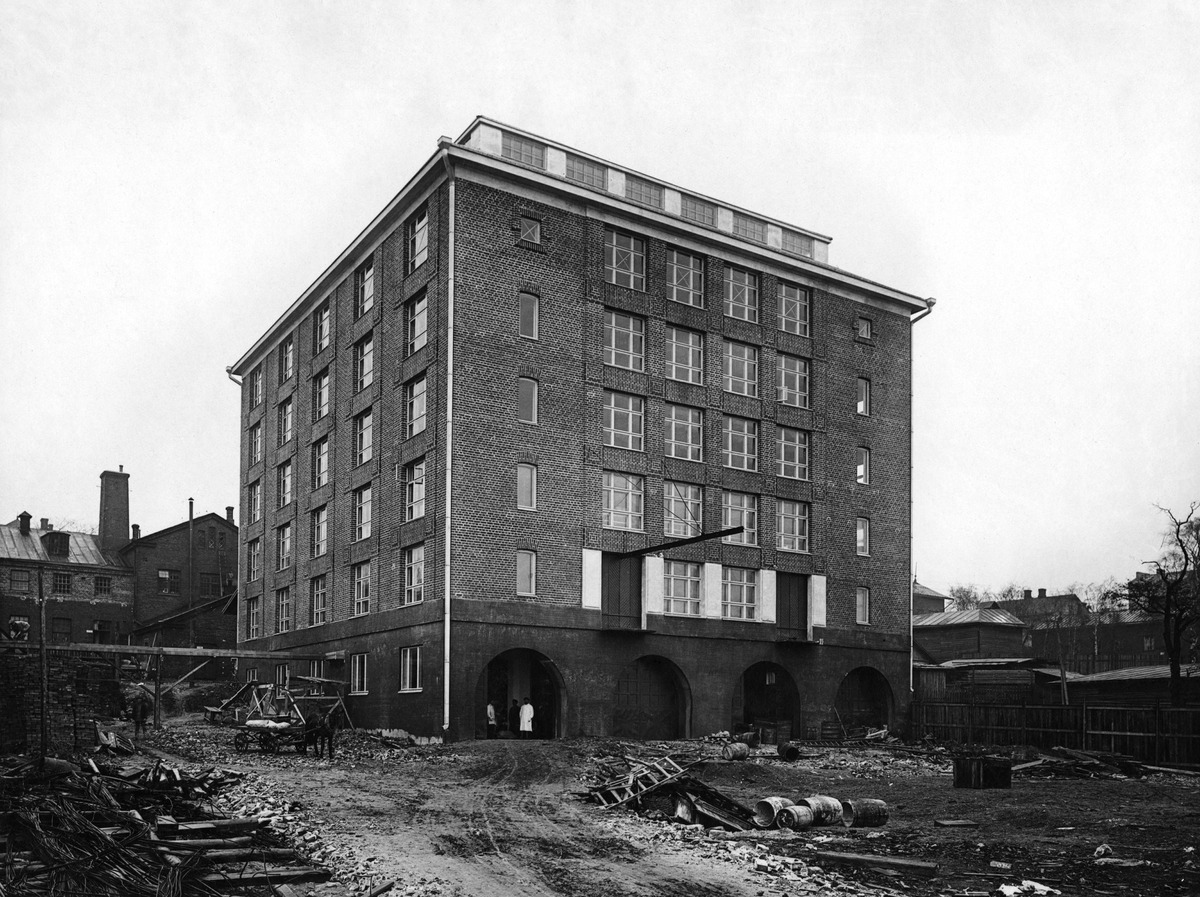
Elannon keskusvarasto Sörnäisissä, Itäinen Viertotie 11-13
sisällön kuvaus: Elannon keskusvarasto Sörnäisissä, Itäinen Viertotie 11-13. mustavalkoinen
Kuvaaja: Sundström, Eric, valokuvaaja
Ajankohta: kuvausaika 1910 - 1920 -luku
Paikka: Suomi, Uusimaa, Helsinki, Sörnäinen Helsinki, Hämeentie 11-13, Kaikukatu 2
Aiheet: Osuusliike Elanto, teollisuusrakennukset, osuustoiminta, varastot, rakennukset teollisuusrakennukset